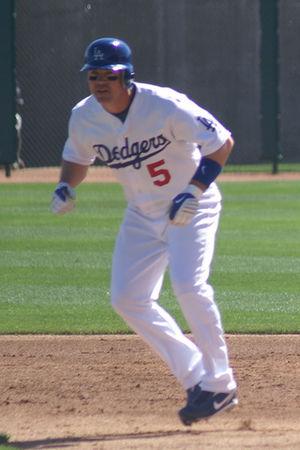
Mark David Loretta est un joueur des Ligues majeures de baseball évoluant à la position de troisième but pour les Dodgers de Los Angeles.